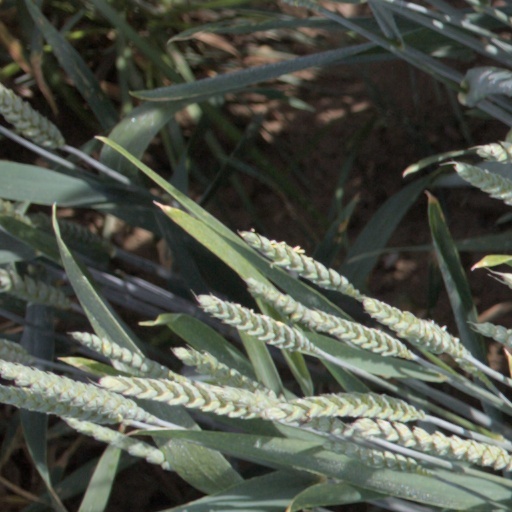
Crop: wheat